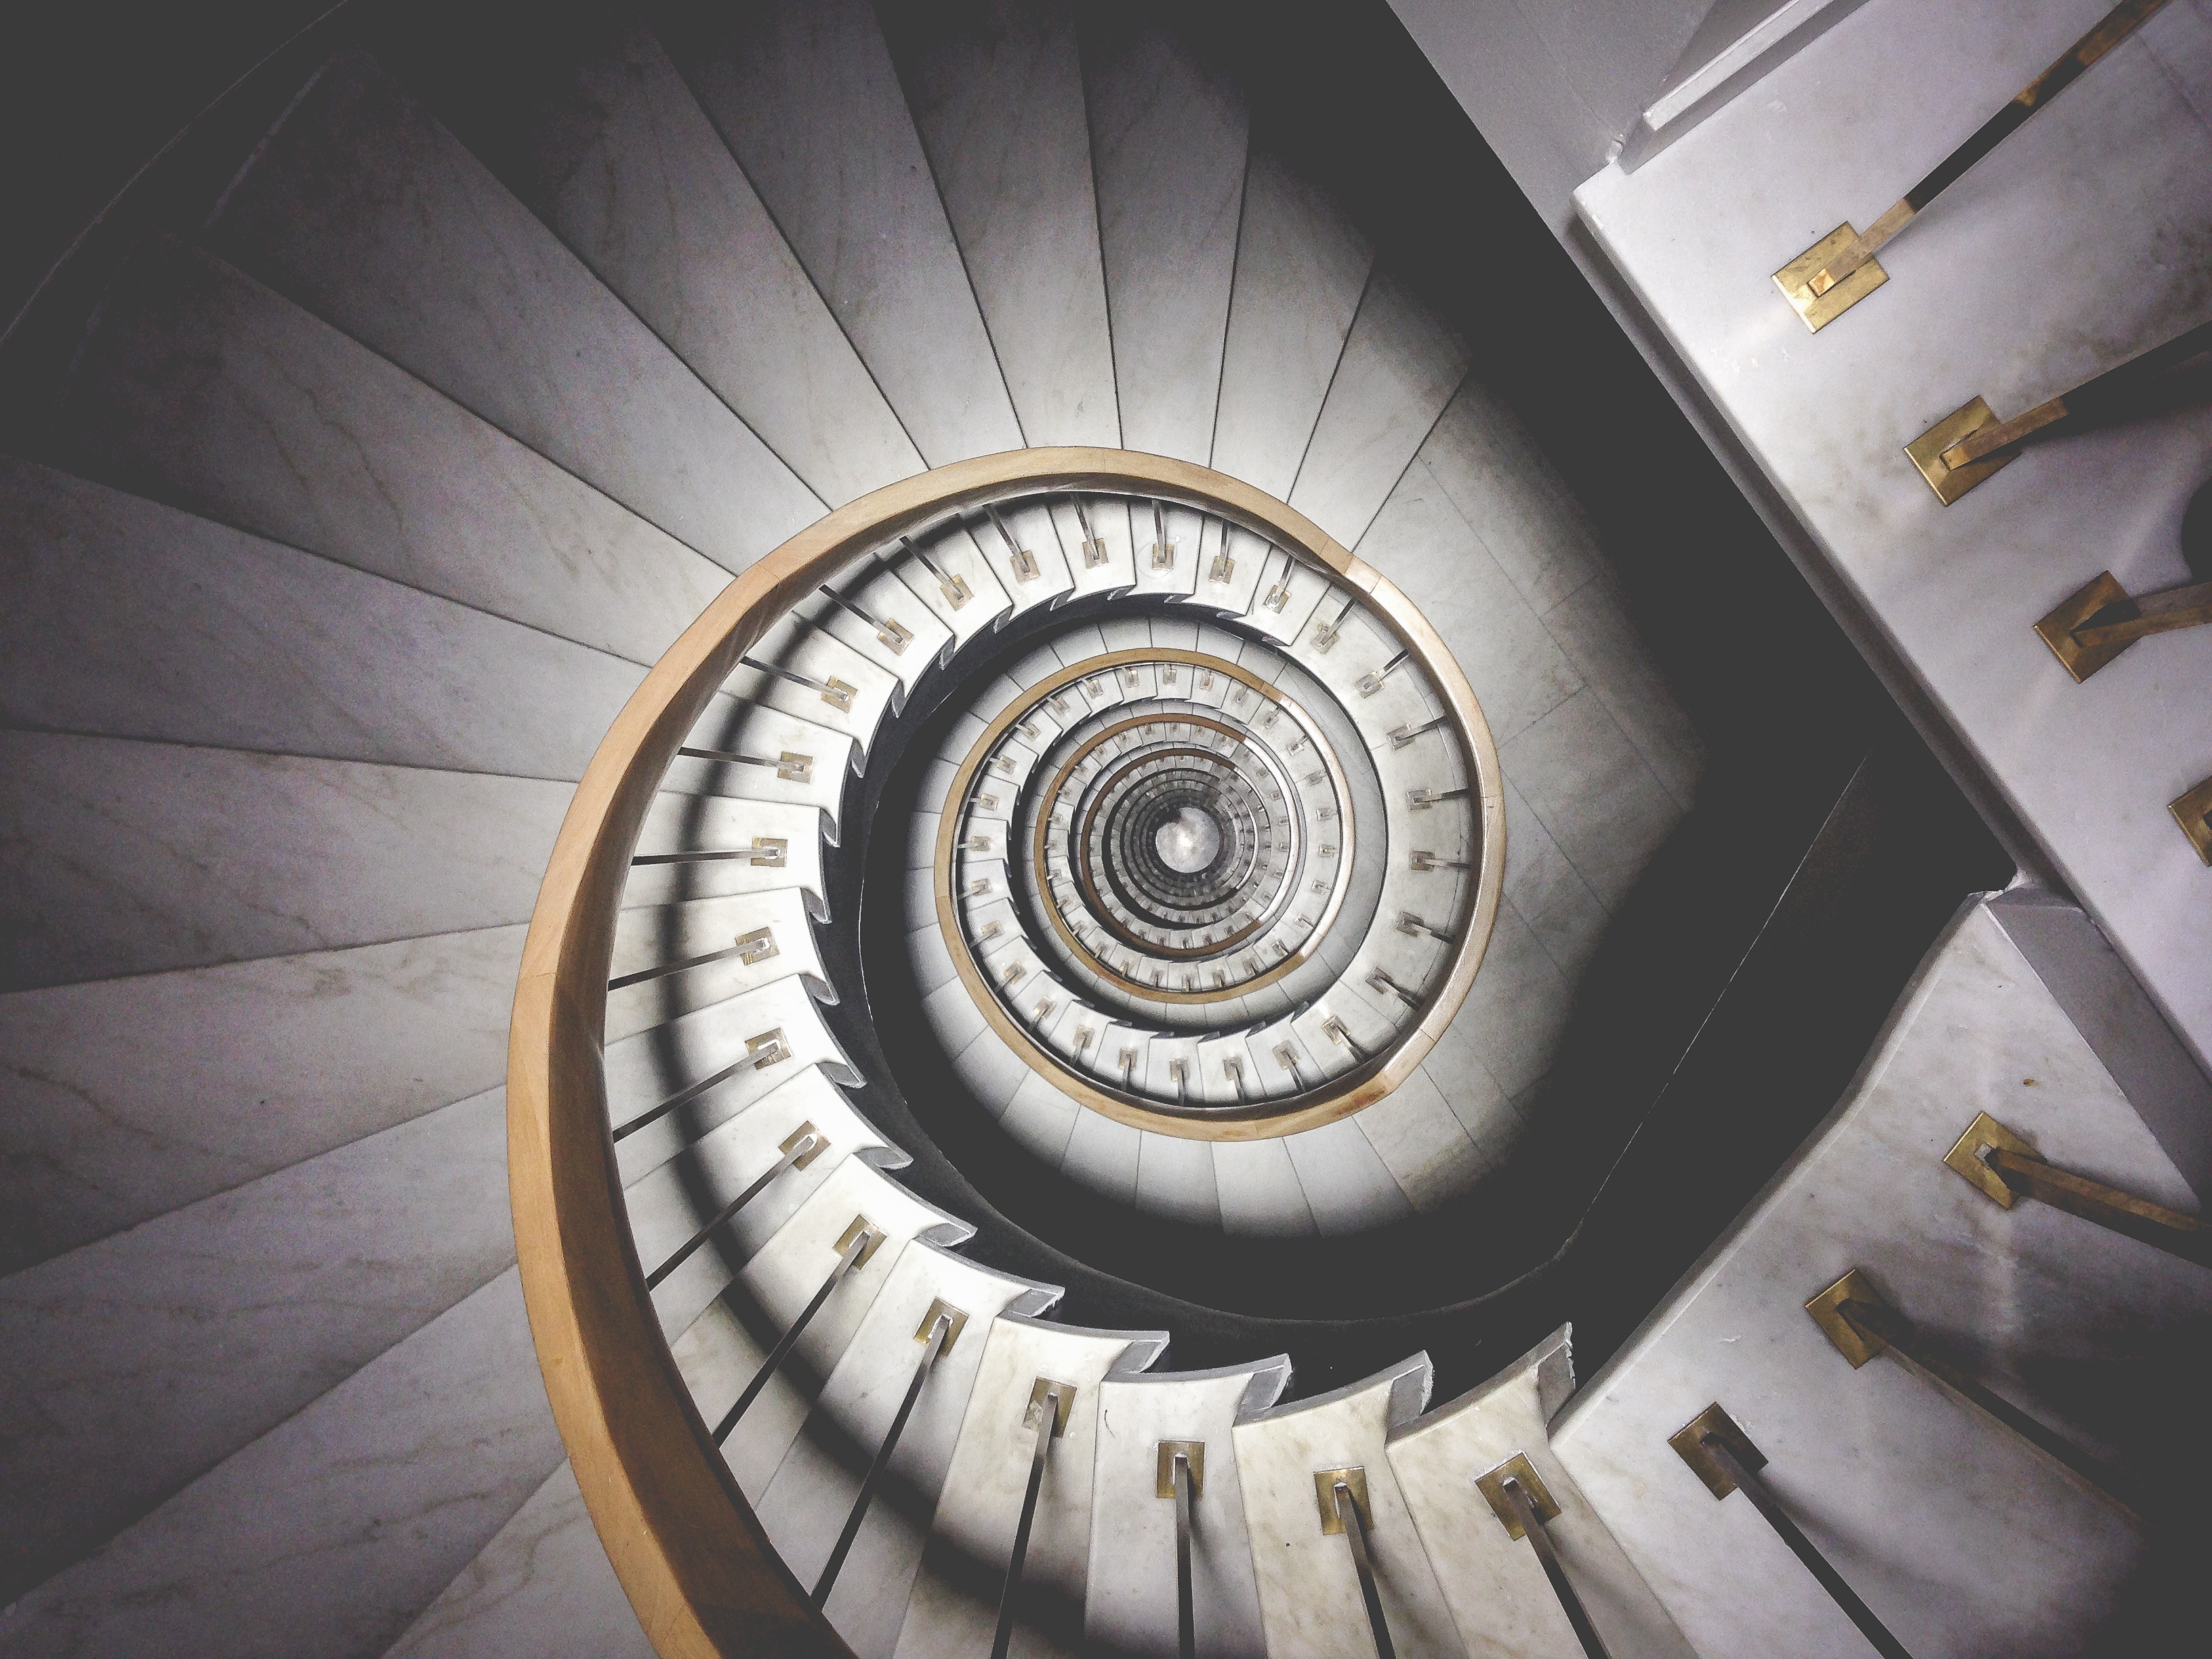
light, architecture, wheel, spiral, staircase, ceiling, curve, stairway, tire, circle, sculpture, art, design, stairs, circular, symmetry, dome, carving, shape, aircraft engine